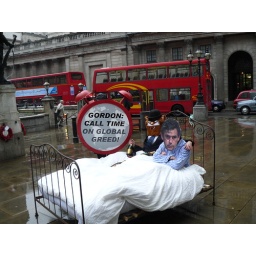
Gordon Brown in bed with a fat cat outside the Bank of England